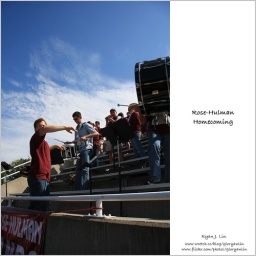
[2009 Homecoming] drums pumping up the Rose football team under the blue sky